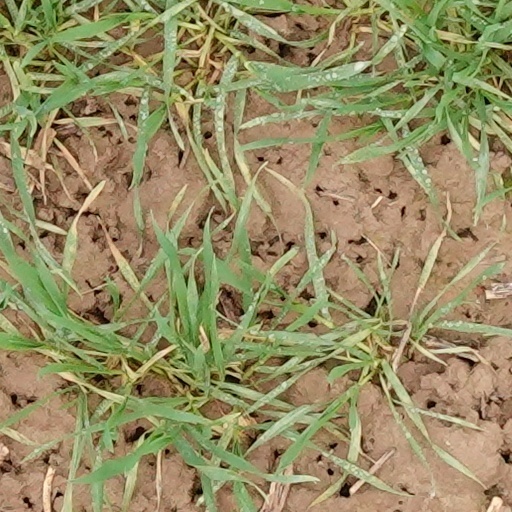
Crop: wheat